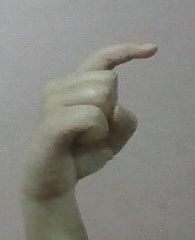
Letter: ra